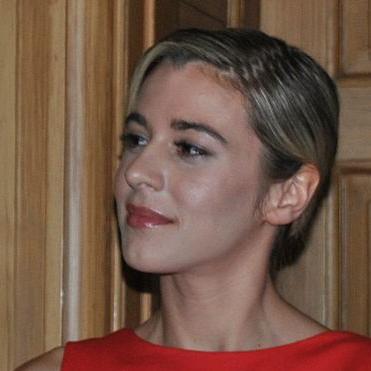
Age: 24